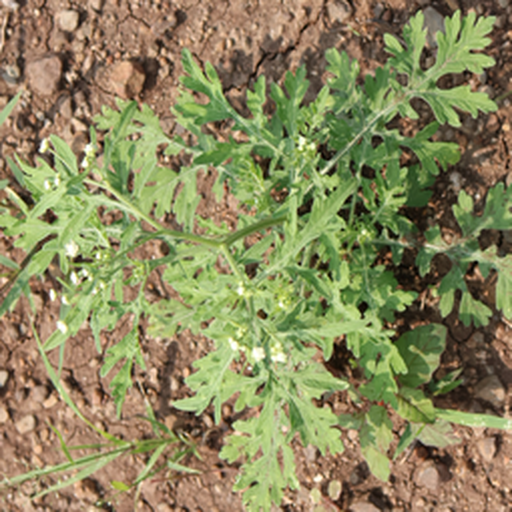
Weed species: Gajar_gavat_(Parthenium hysterophorus)